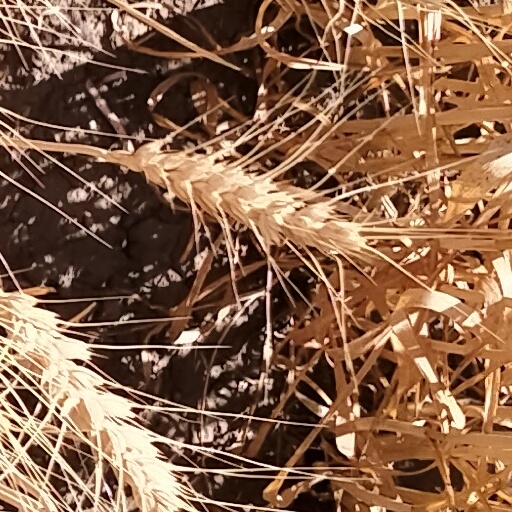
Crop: wheat